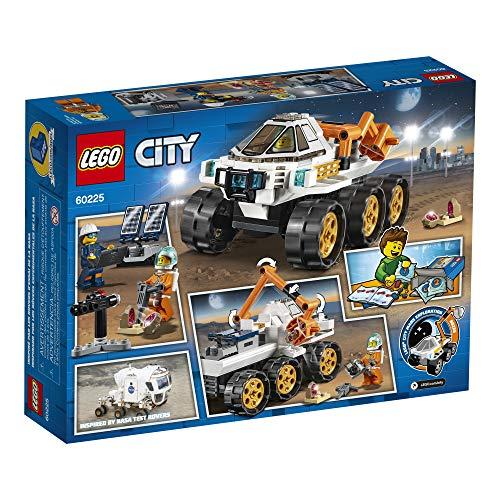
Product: LEGO City Rover Testing Drive 60225 Building Kit, New 2019 (202 Pieces)
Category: Toys & Games | Building Toys | Building Sets
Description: This LEGO City Rover Testing Drive 60225 construction toy set makes a great gift for kids and can be built together with all other original LEGO sets and bricks for more creative play.
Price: $29.95
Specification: ProductDimensions:10.3x7.5x2.4inches|ItemWeight:3.52ounces|ShippingWeight:14.1ounces|ASIN:B07PR1BDXC|Itemmodelnumber:6251704|Manufacturerrecommendedage:5yearsandup